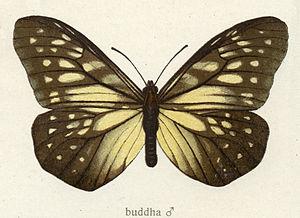
Calinaga est un genre de lépidoptères asiatiques de la famille des Nymphalidae, l'unique genre de la sous-famille des Calinaginae.
Calinaga buddha est un lépidoptère diurne appartenant à la famille des Nymphalidae, à la sous-famille des Calinaginae et au genre Calinaga.